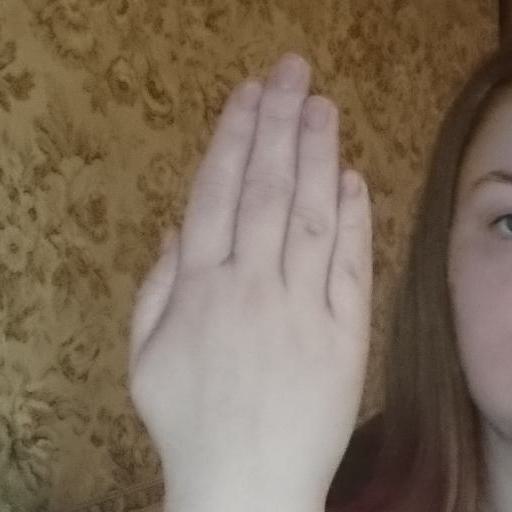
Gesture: stop_inverted